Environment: real
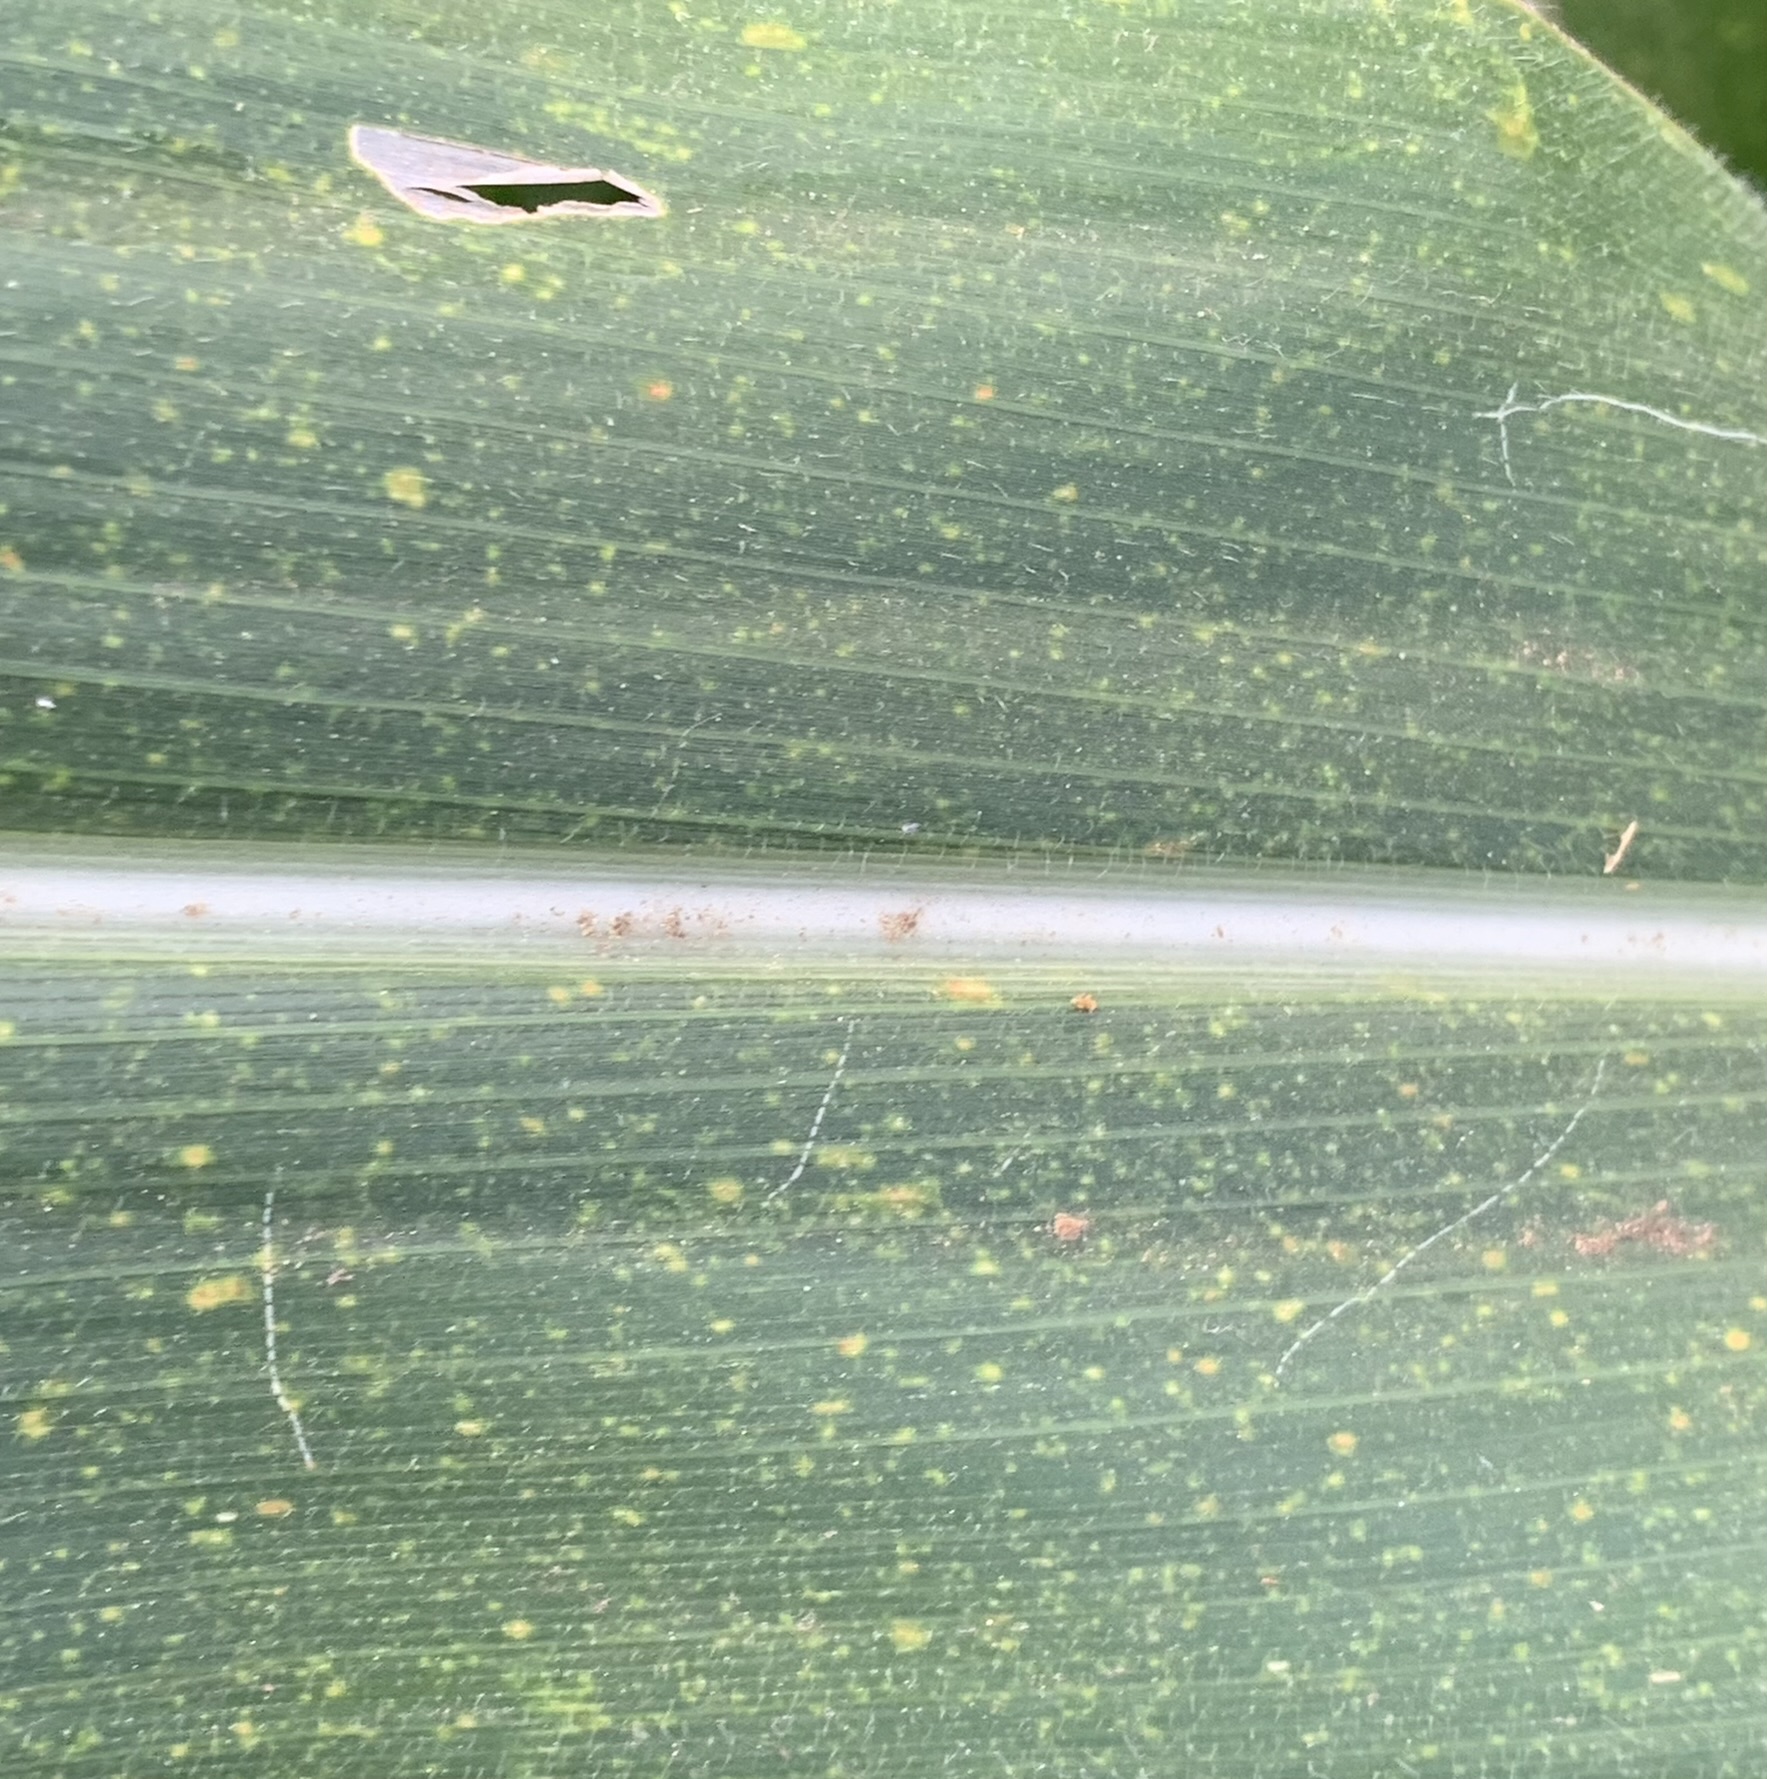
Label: lethal_necrosis